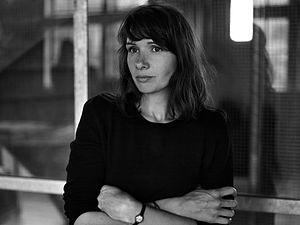
Sarah Mathilde Domogala, née le 23 février 1978 à Geleen, est une réalisatrice et scénariste franco-néerlandaise.